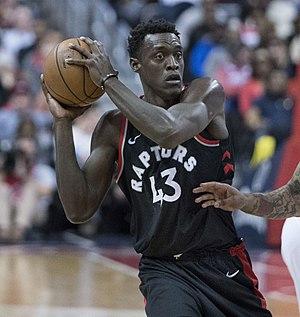
Pascal Siakam, né le 2 avril 1994 à Douala au Cameroun, est un joueur camerounais de basket-ball. Il évolue au poste d'ailier fort dans la franchise NBA des Raptors de Toronto.